Desert

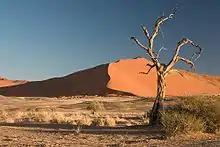
The camel thorn tree ("Acacia erioloba") in the Namib Desert is nearly leafless in dry periods.

In deserts where large amounts of limestone mountains surround a closed basin, such as at White Sands National Park in south-central New Mexico, occasional storm runoff transports dissolved limestone and gypsum into a low-lying pan within the basin where the water evaporates, depositing the gypsum and forming crystals known as selenite. The crystals left behind by this process are eroded by the wind and deposited as vast white dune fields that resemble snow-covered landscapes. These types of dune are rare, and only form in closed arid basins that retain the highly soluble gypsum that would otherwise be washed into the sea.